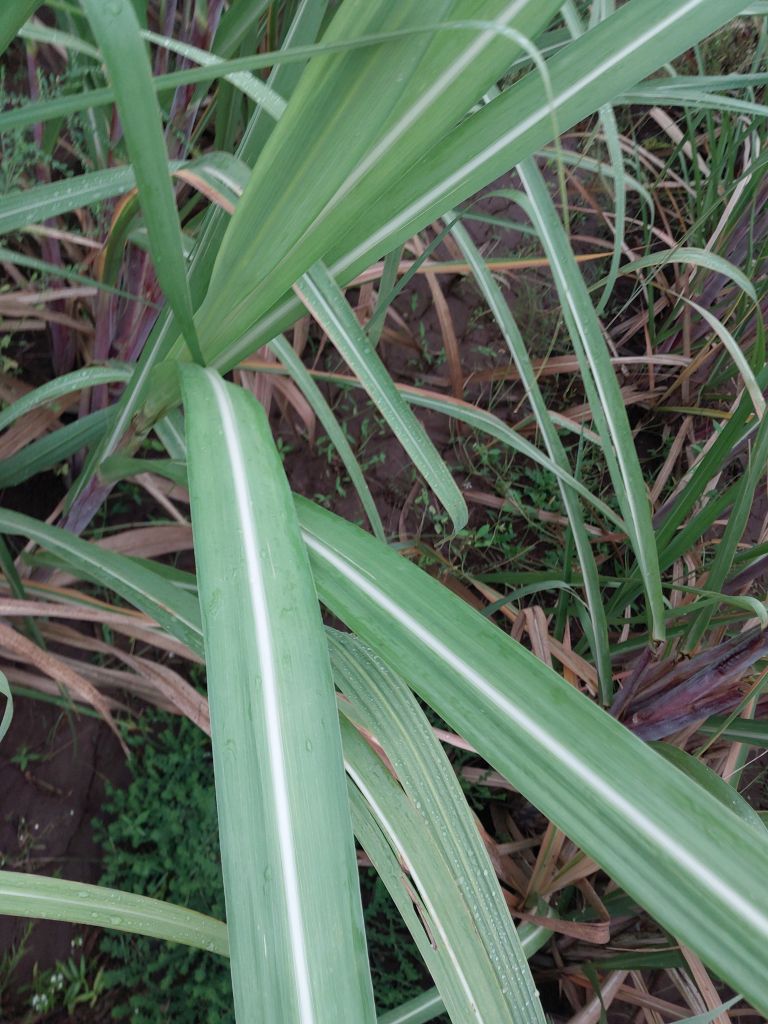
Label: Healthy